Carmina Burana

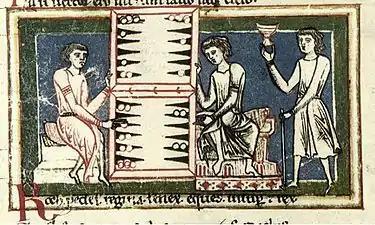
Tables players, from the "Carmina Burana"

The "Carmina Burana" contains numerous poetic descriptions of a raucous medieval paradise (CB 195–207, 211, 217, 219), for which the ancient Greek philosopher Epicurus, known for his advocation of the blissful life, is even taken as an authority on the subject (CB 211). CB 219 describes, for example, an "ordo vagorum" (vagrant order) to which people from every land and clerics of all rankings were invited—even "presbyter cum sua matrona," or "a priest with his lady wife" (humorous because Catholic priests must swear an oath of celibacy). CB 215 even provides an example of the religious rites of this order, the "Officium lusorum", the "Service", or "Mass", "of the Gamblers". In this parody world, the rules of priesthood include sleeping in, eating heavy food and drinking rich wine, and regularly playing dice games. These rules were described in such detail that older research on the "Carmina Burana" took these descriptions literally and assumed there actually existed such a lazy order of priests. In fact, though, this outspoken reverie of living delights and freedom from moral obligations shows "an attitude towards life and the world that stands in stark contrast to the firmly established expectations of life in the Middle Ages". The literary researcher Christine Kasper considers this description of a bawdy paradise as part of the early history of the European story of the land of Cockaigne: in CB 222 the "abbas Cucaniensis", or Abbot of Cockaigne, is said to have presided over a group of dice players.